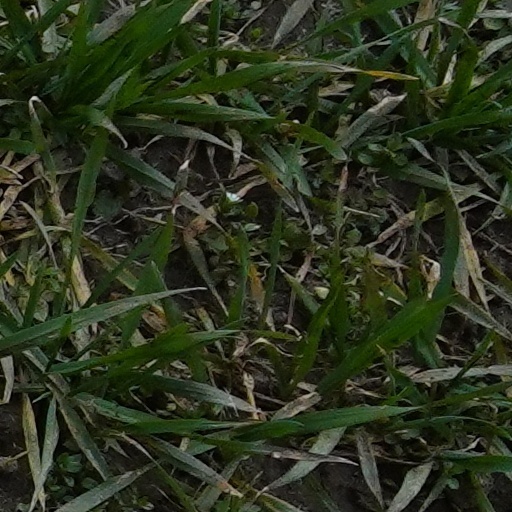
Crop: wheat